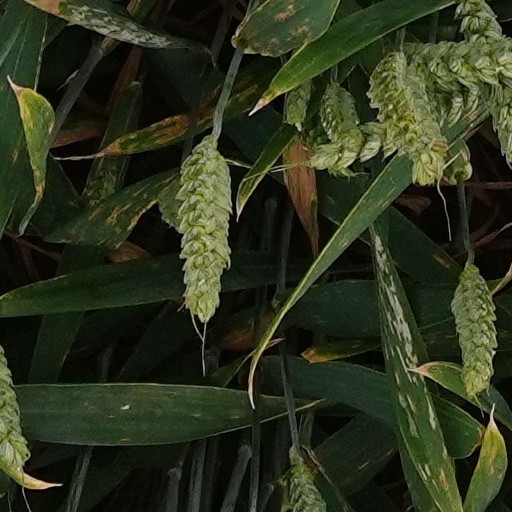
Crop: wheat